Gambarogno

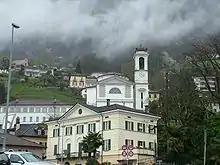
Church of S. Carlo

The Complesso di S. Carlo, a church and parish house, and the Villa Ghisler, both in the village of Magadino, are listed as Swiss heritage site of national significance. The villages of Indemini and Magadino-Rivabella are both listed in the Inventory of Swiss Heritage Sites.